Wichita State Shockers men's basketball

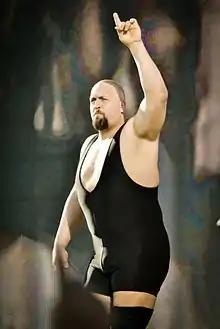
Paul Wight, known under the ring name The Big Show, played center at Wichita State before beginning his wrestling career.

In 1981, the Shockers would return to the NCAA tournament, defeating the Kansas Jayhawks 66–65 in the "Battle of New Orleans" before being defeated by LSU 96–85 in the Elite Eight. The 1980–81 team featured two future NBA players – Cliff Levingston and Antoine Carr, who would be chosen in the first 10 picks of the NBA draft. Carr, a local star from Wichita, would become WSU's third All-American in 1983, averaging 22.2 points a game during his senior season, and finishing his career with 1,911 points while shooting 55.7 percent. Levingston would average 15.7 and 18.5 points per game while leading the team in scoring his freshman and sophomore years, before declaring early for the NBA Draft.